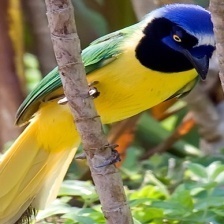
Species: GREEN JAY
Scientific name: CYANOCORAX YNCAS
ImageNet parent category: jay